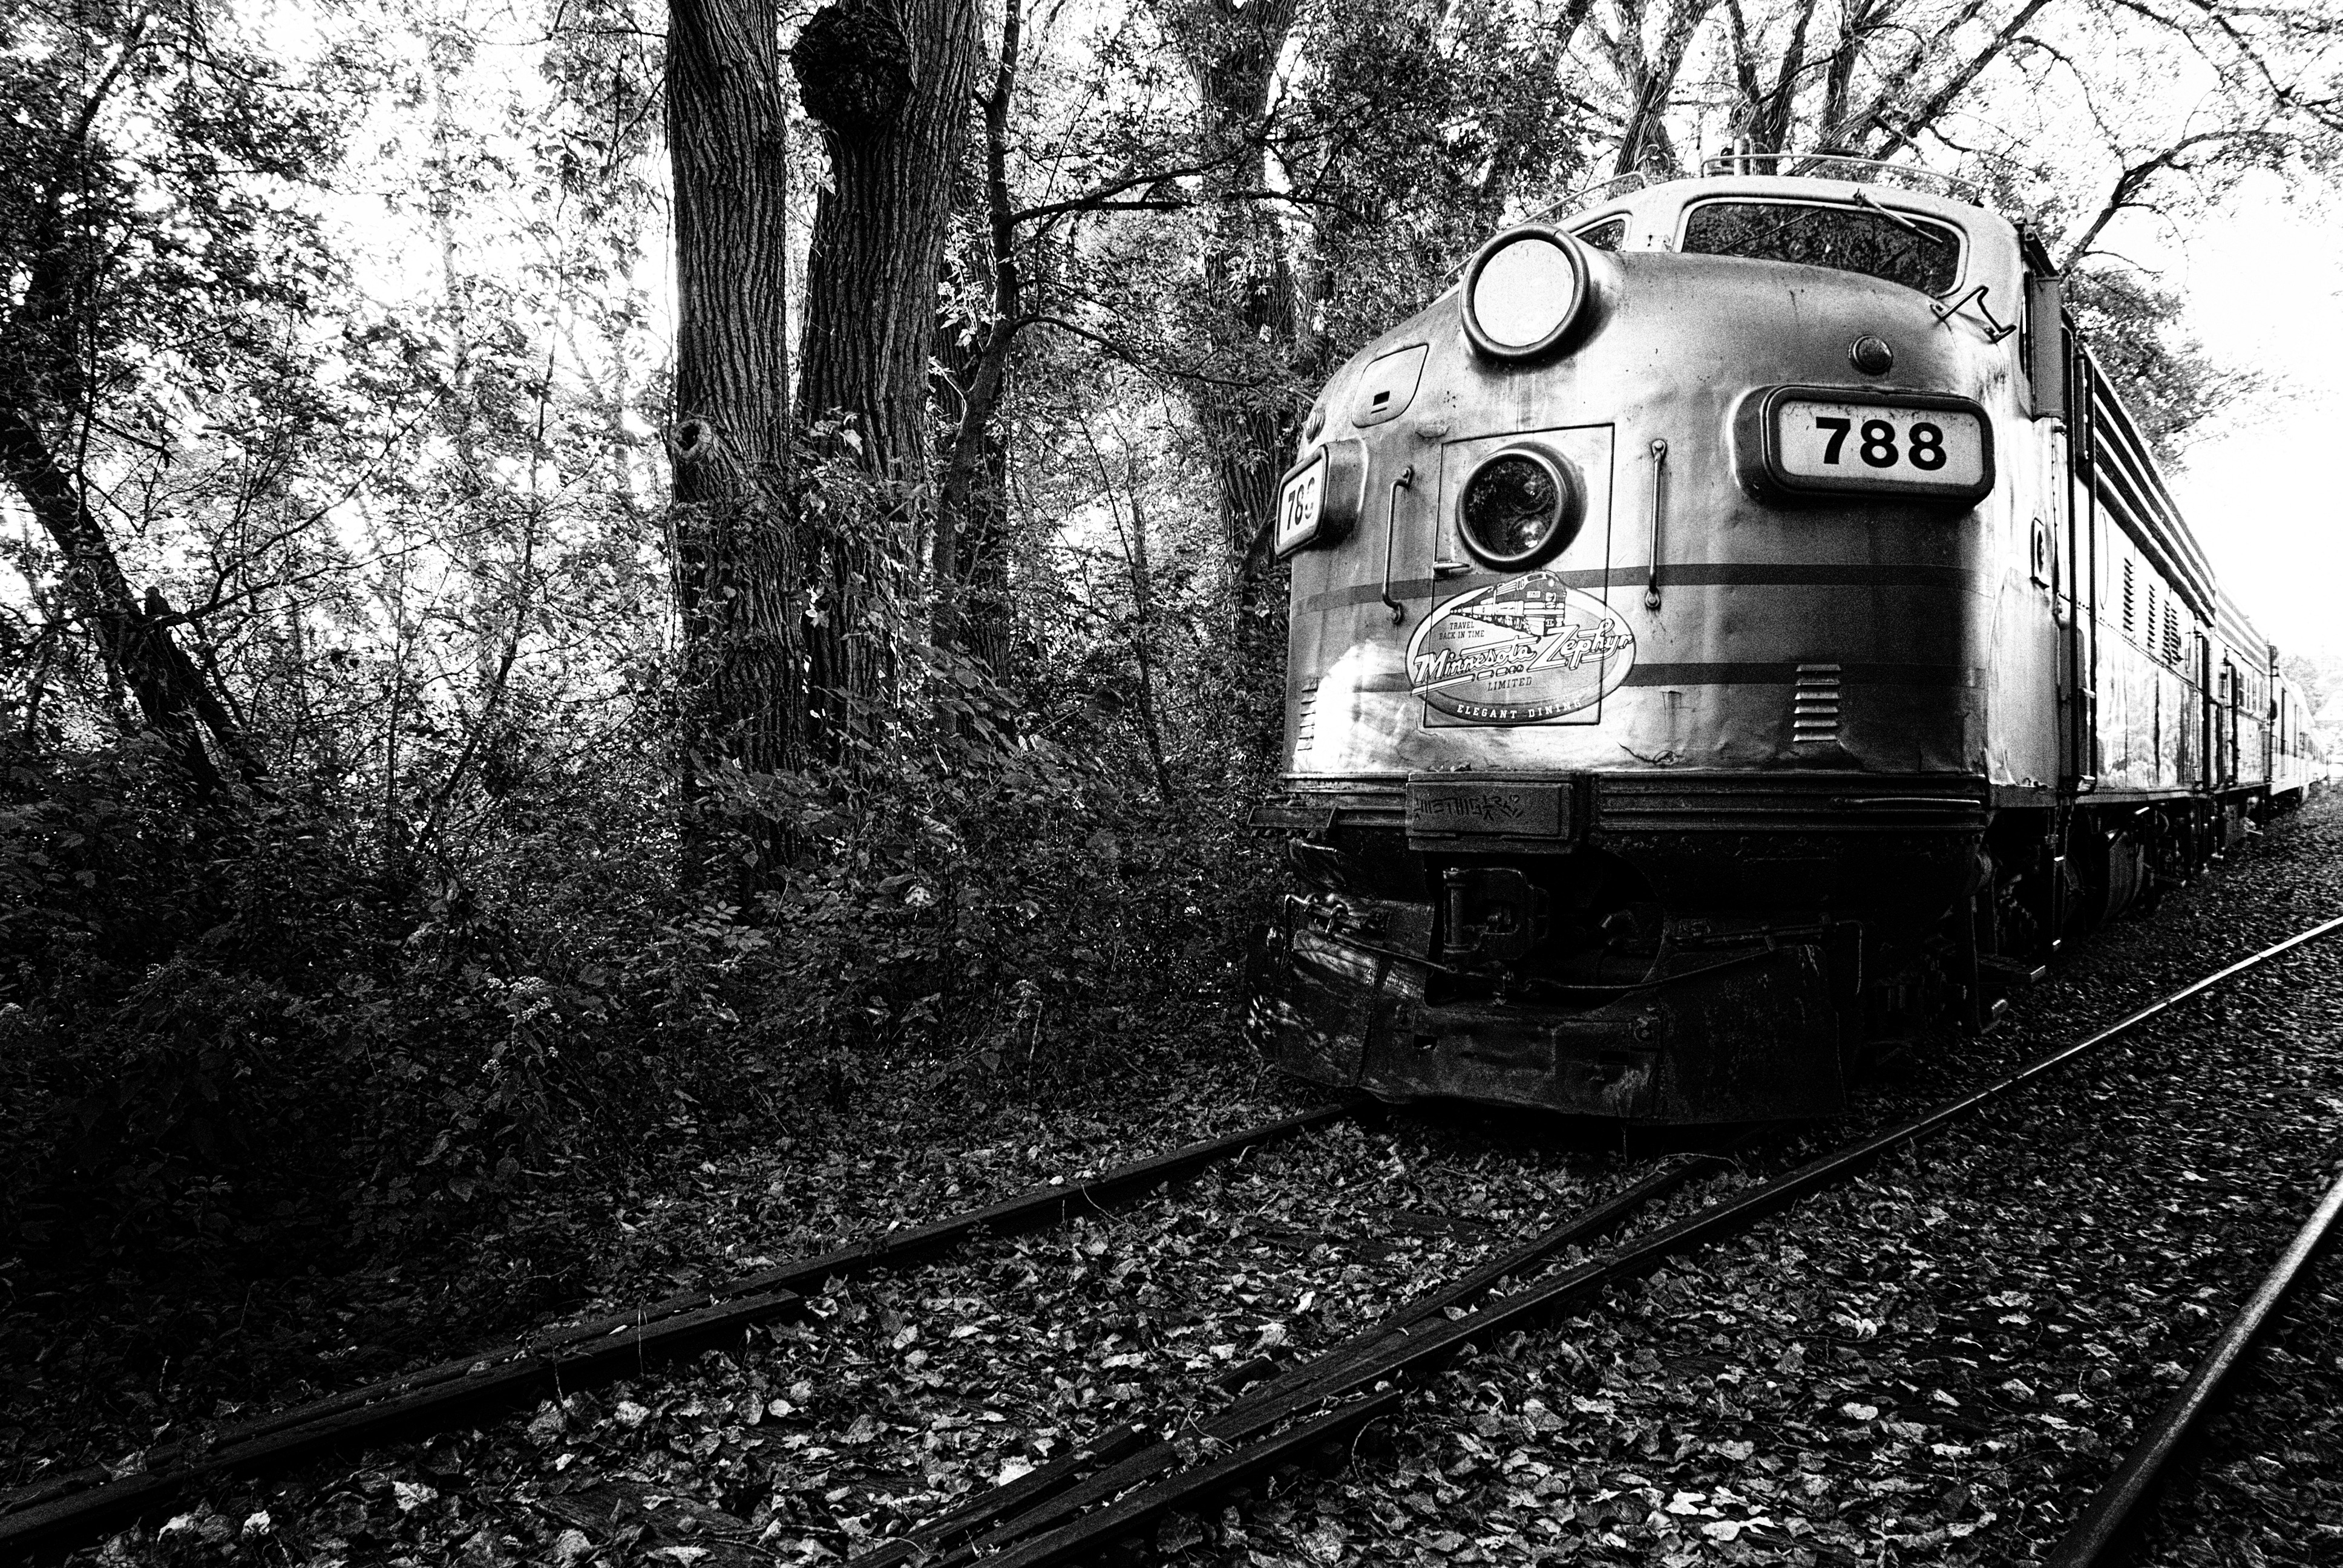
black and white, track, train, transport, vehicle, monochrome, locomotive, rail transport, land vehicle, monochrome photography, rolling stock